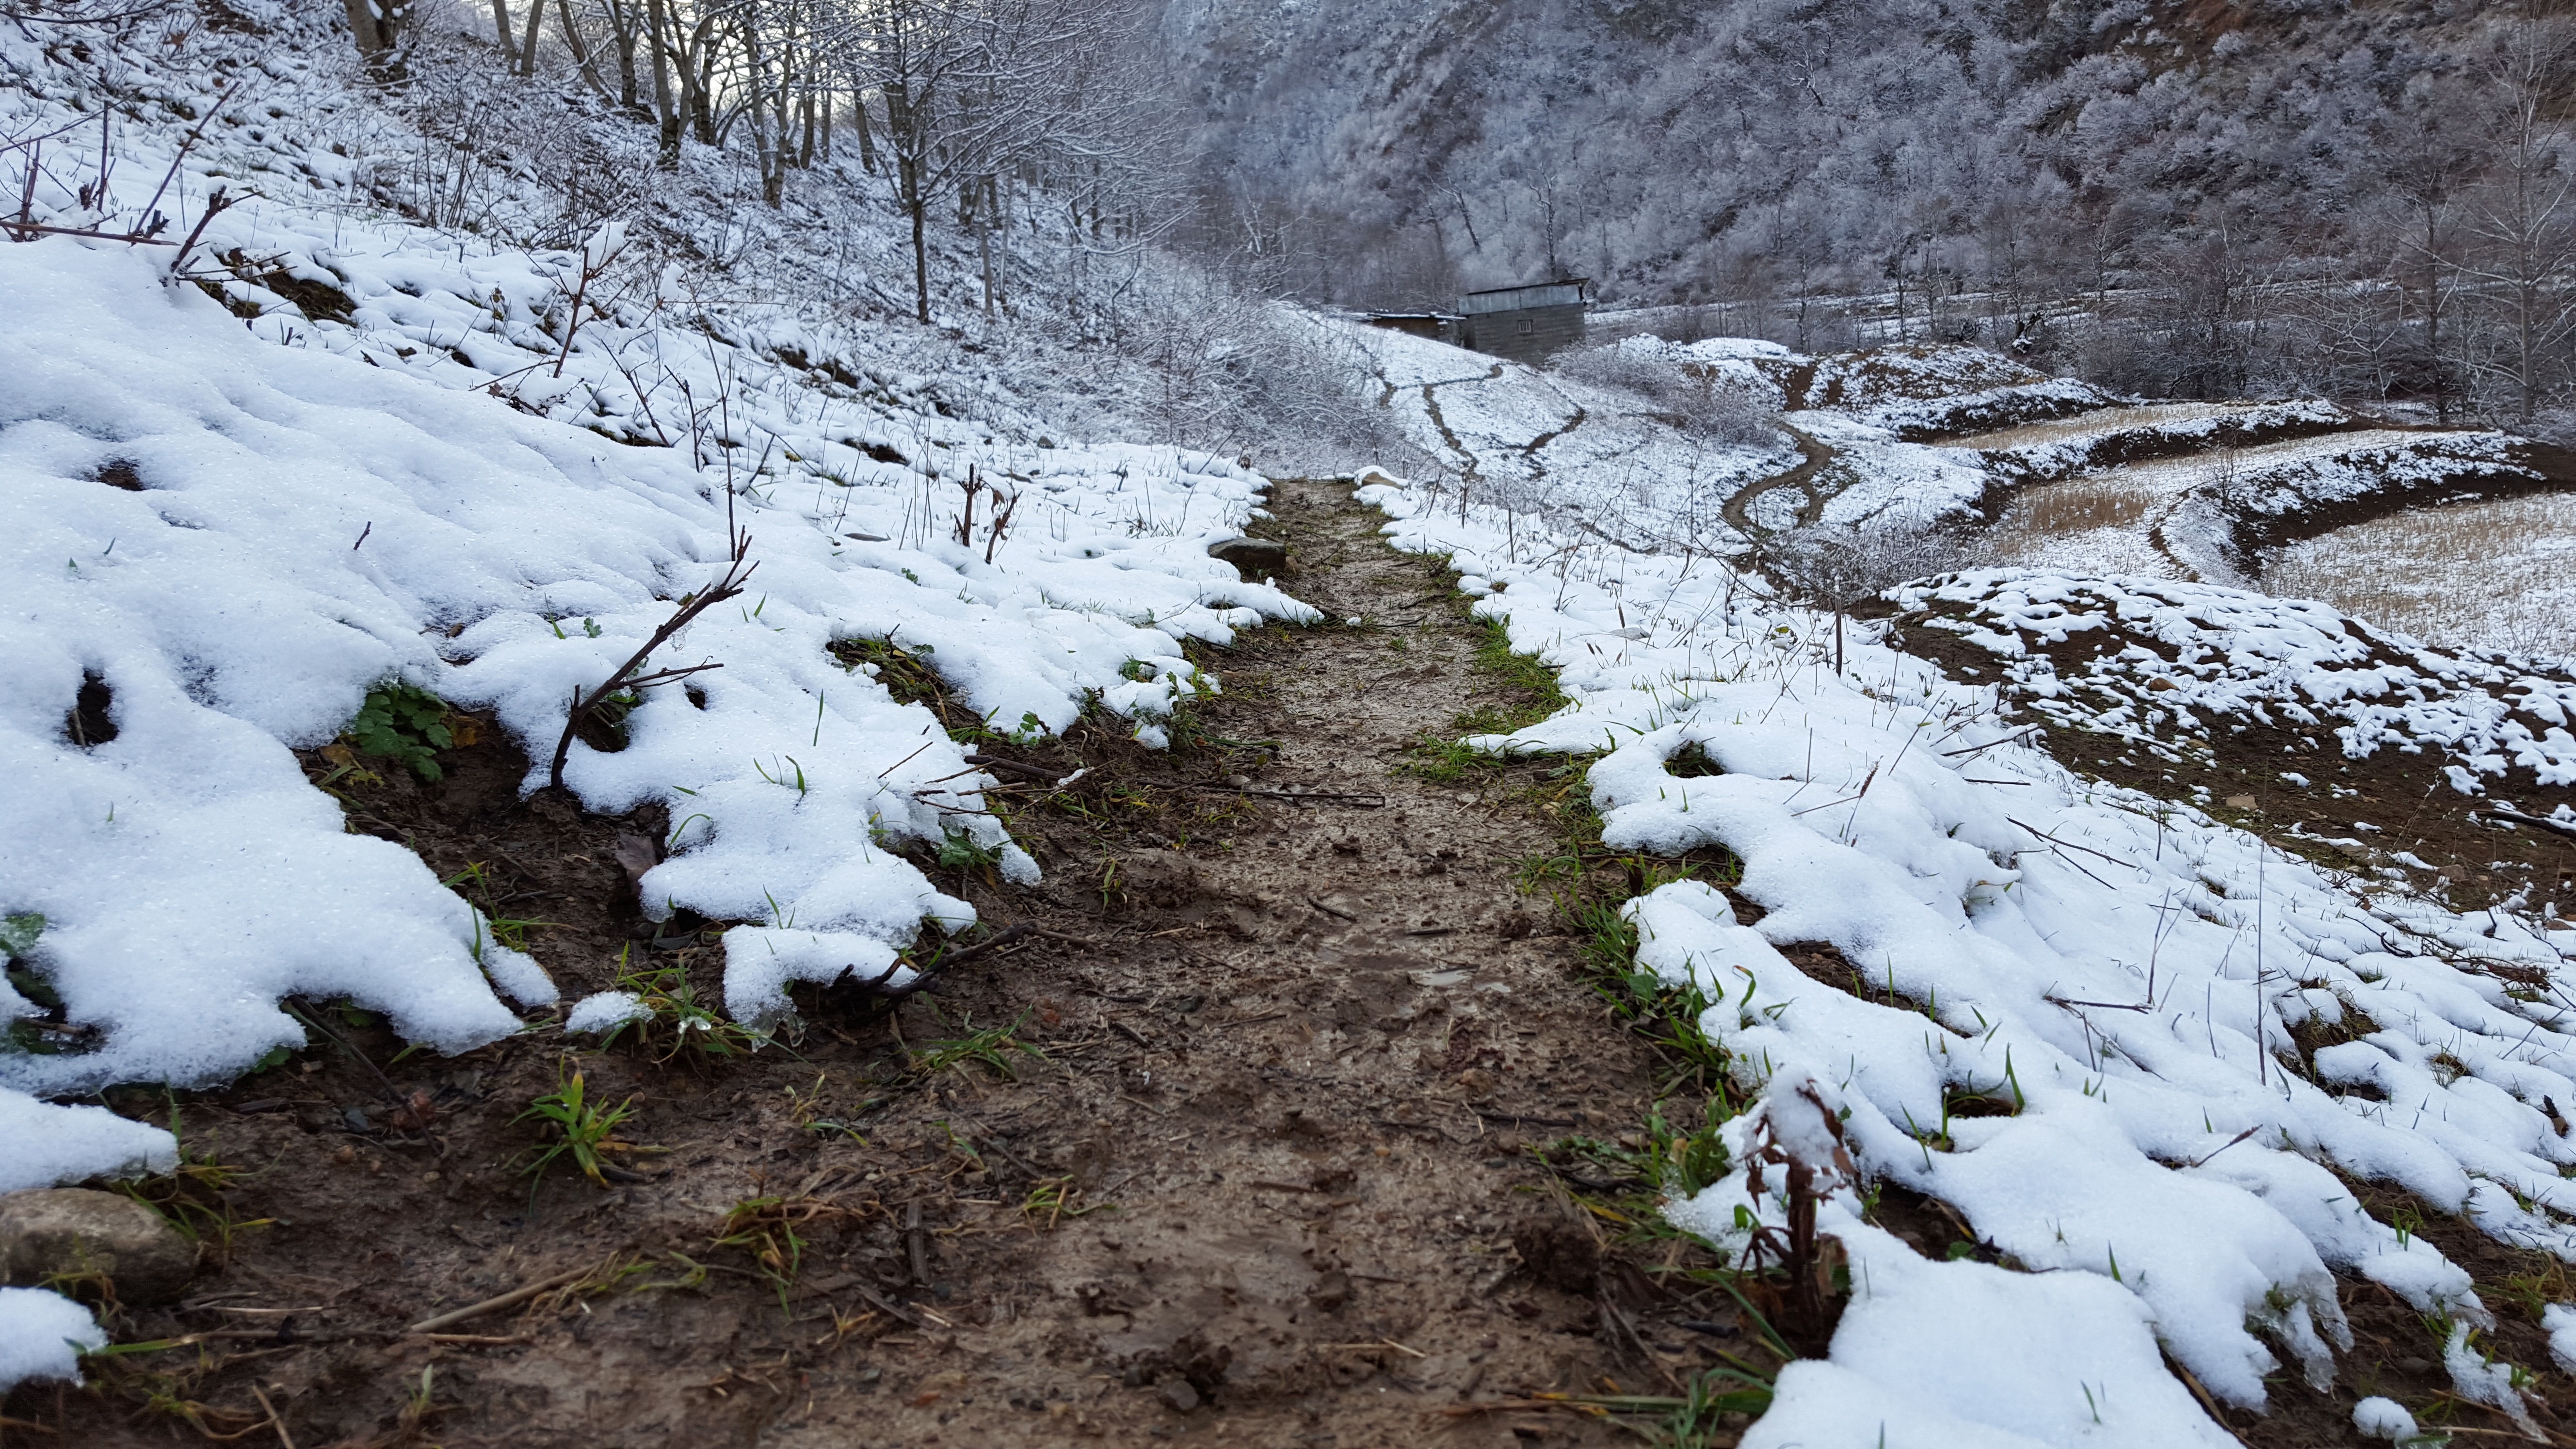
wilderness, walking, mountain, snow, winter, trail, mountain range, stream, ice, weather, season, ridge, geology, geological phenomenon